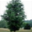
Label: maple_tree